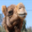
Label: camel